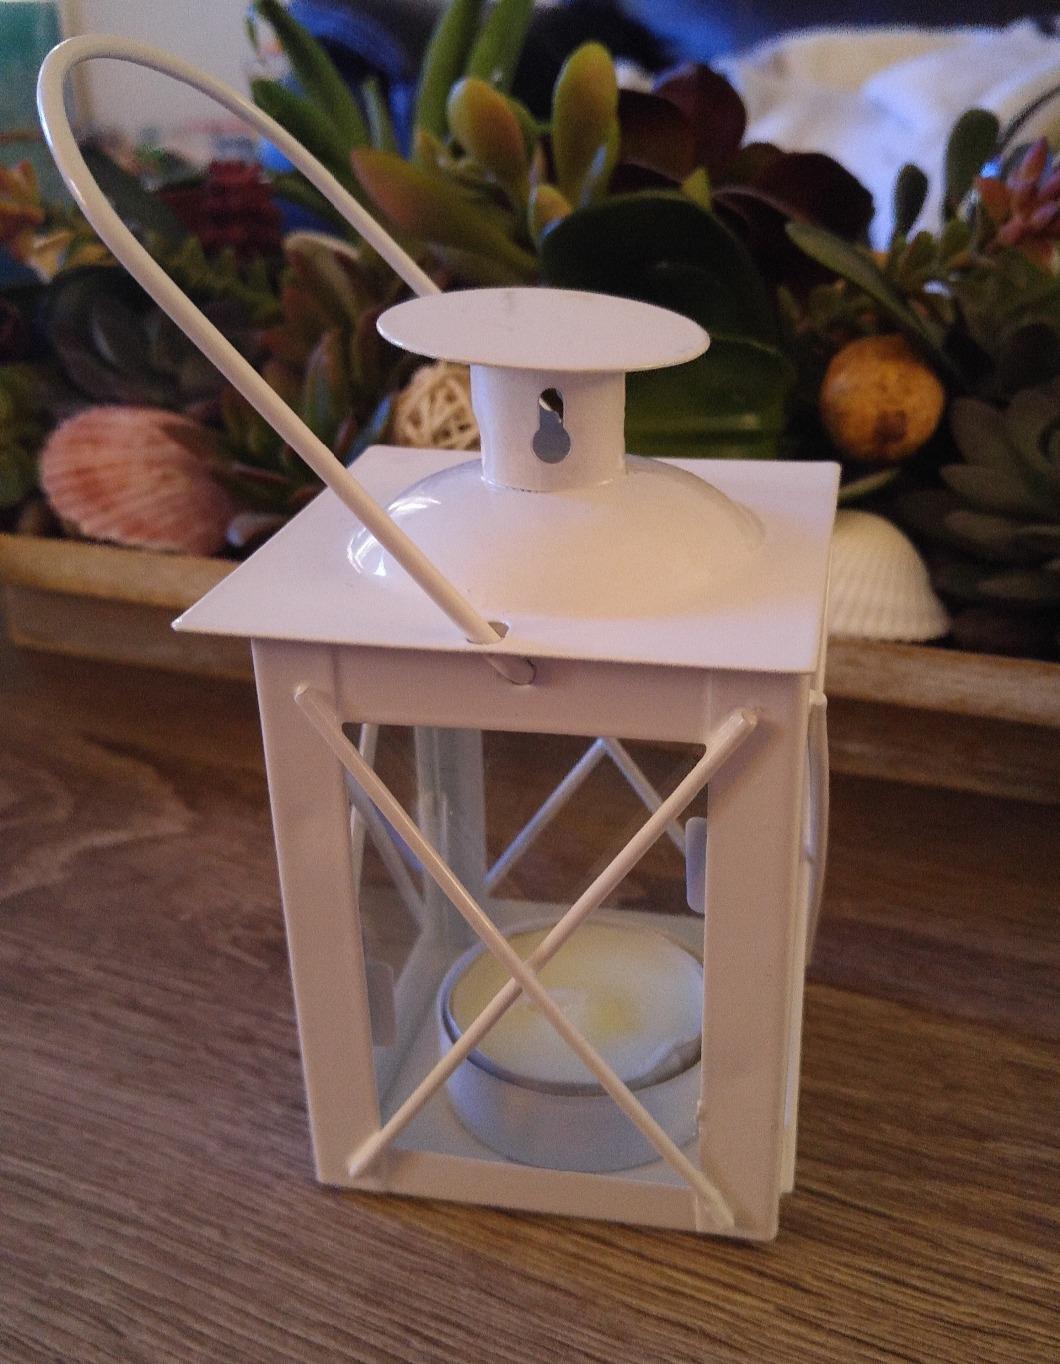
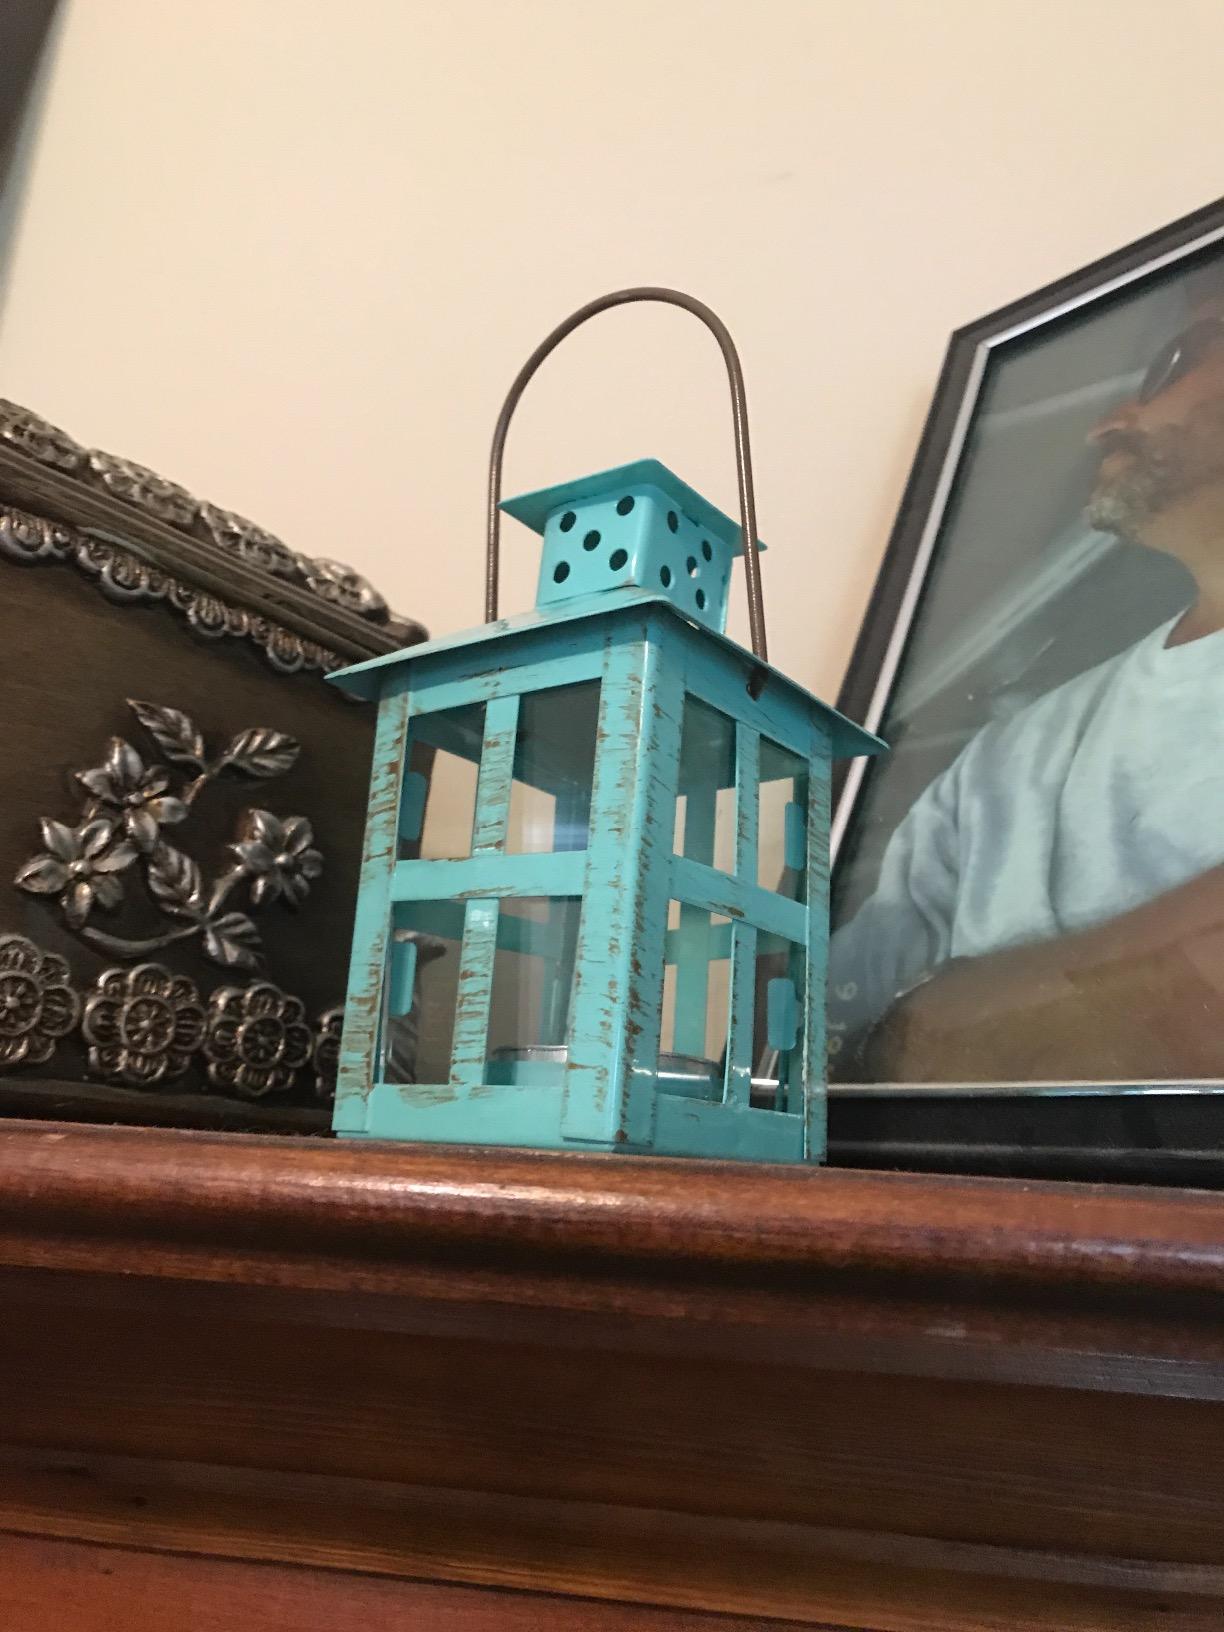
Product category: lantern
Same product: no